Airbus A380

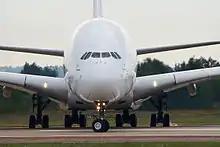
The characteristic ovoid fuselage

Initial production of the A380 was troubled by delays attributed to the of wiring in each aircraft. Airbus cited as underlying causes the complexity of the cabin wiring (98,000 wires and 40,000 connectors), its concurrent design and production, the high degree of customisation for each airline, and failures of configuration management and change control. The German and Spanish Airbus facilities continued to use CATIA version 4, while British and French sites migrated to version 5. This caused overall configuration management problems, at least in part because wire harnesses manufactured using aluminium rather than copper conductors necessitated special design rules including non-standard dimensions and bend radii; these were not easily transferred between versions of the software. File conversion tools were initially developed by Airbus to help solve this problem; however, the digital mock-up was still unable to read the full technical design data. Furthermore, organisational culture was also cited as a cause of the production delays. The communication and reporting culture at the time frowned upon delivery of bad news, meaning Airbus was unable to take early actions to mitigate technical and production issues.